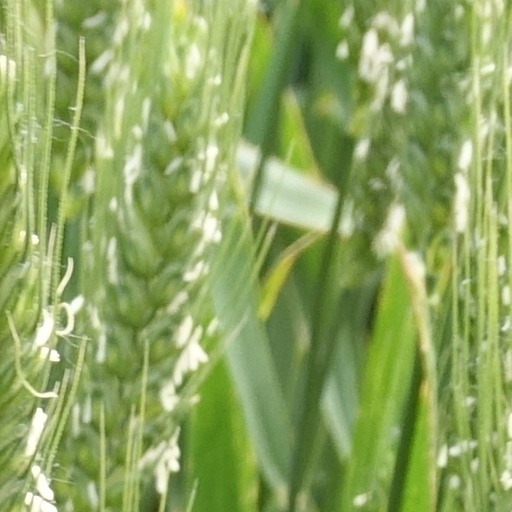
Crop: wheat